University of Virginia

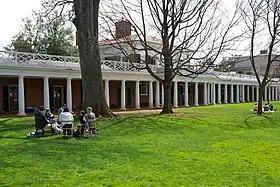
54 students are selected to live on the Lawn during their final year.

The first library at the University of Virginia was the Rotunda. Rather than a chapel or other religious structure, the university was built around its own library. Thomas Jefferson was deeply engaged in selecting the materials that made up that library's original collection, and in developing the system by which it would be organized. The Rotunda served as the University Library for over a century, until Shannon Library was opened in 1937. Originally named Alderman Library, the Library was renamed to honor Edgar F. Shannon Jr., the University of Virginia's fourth President, in 2024.